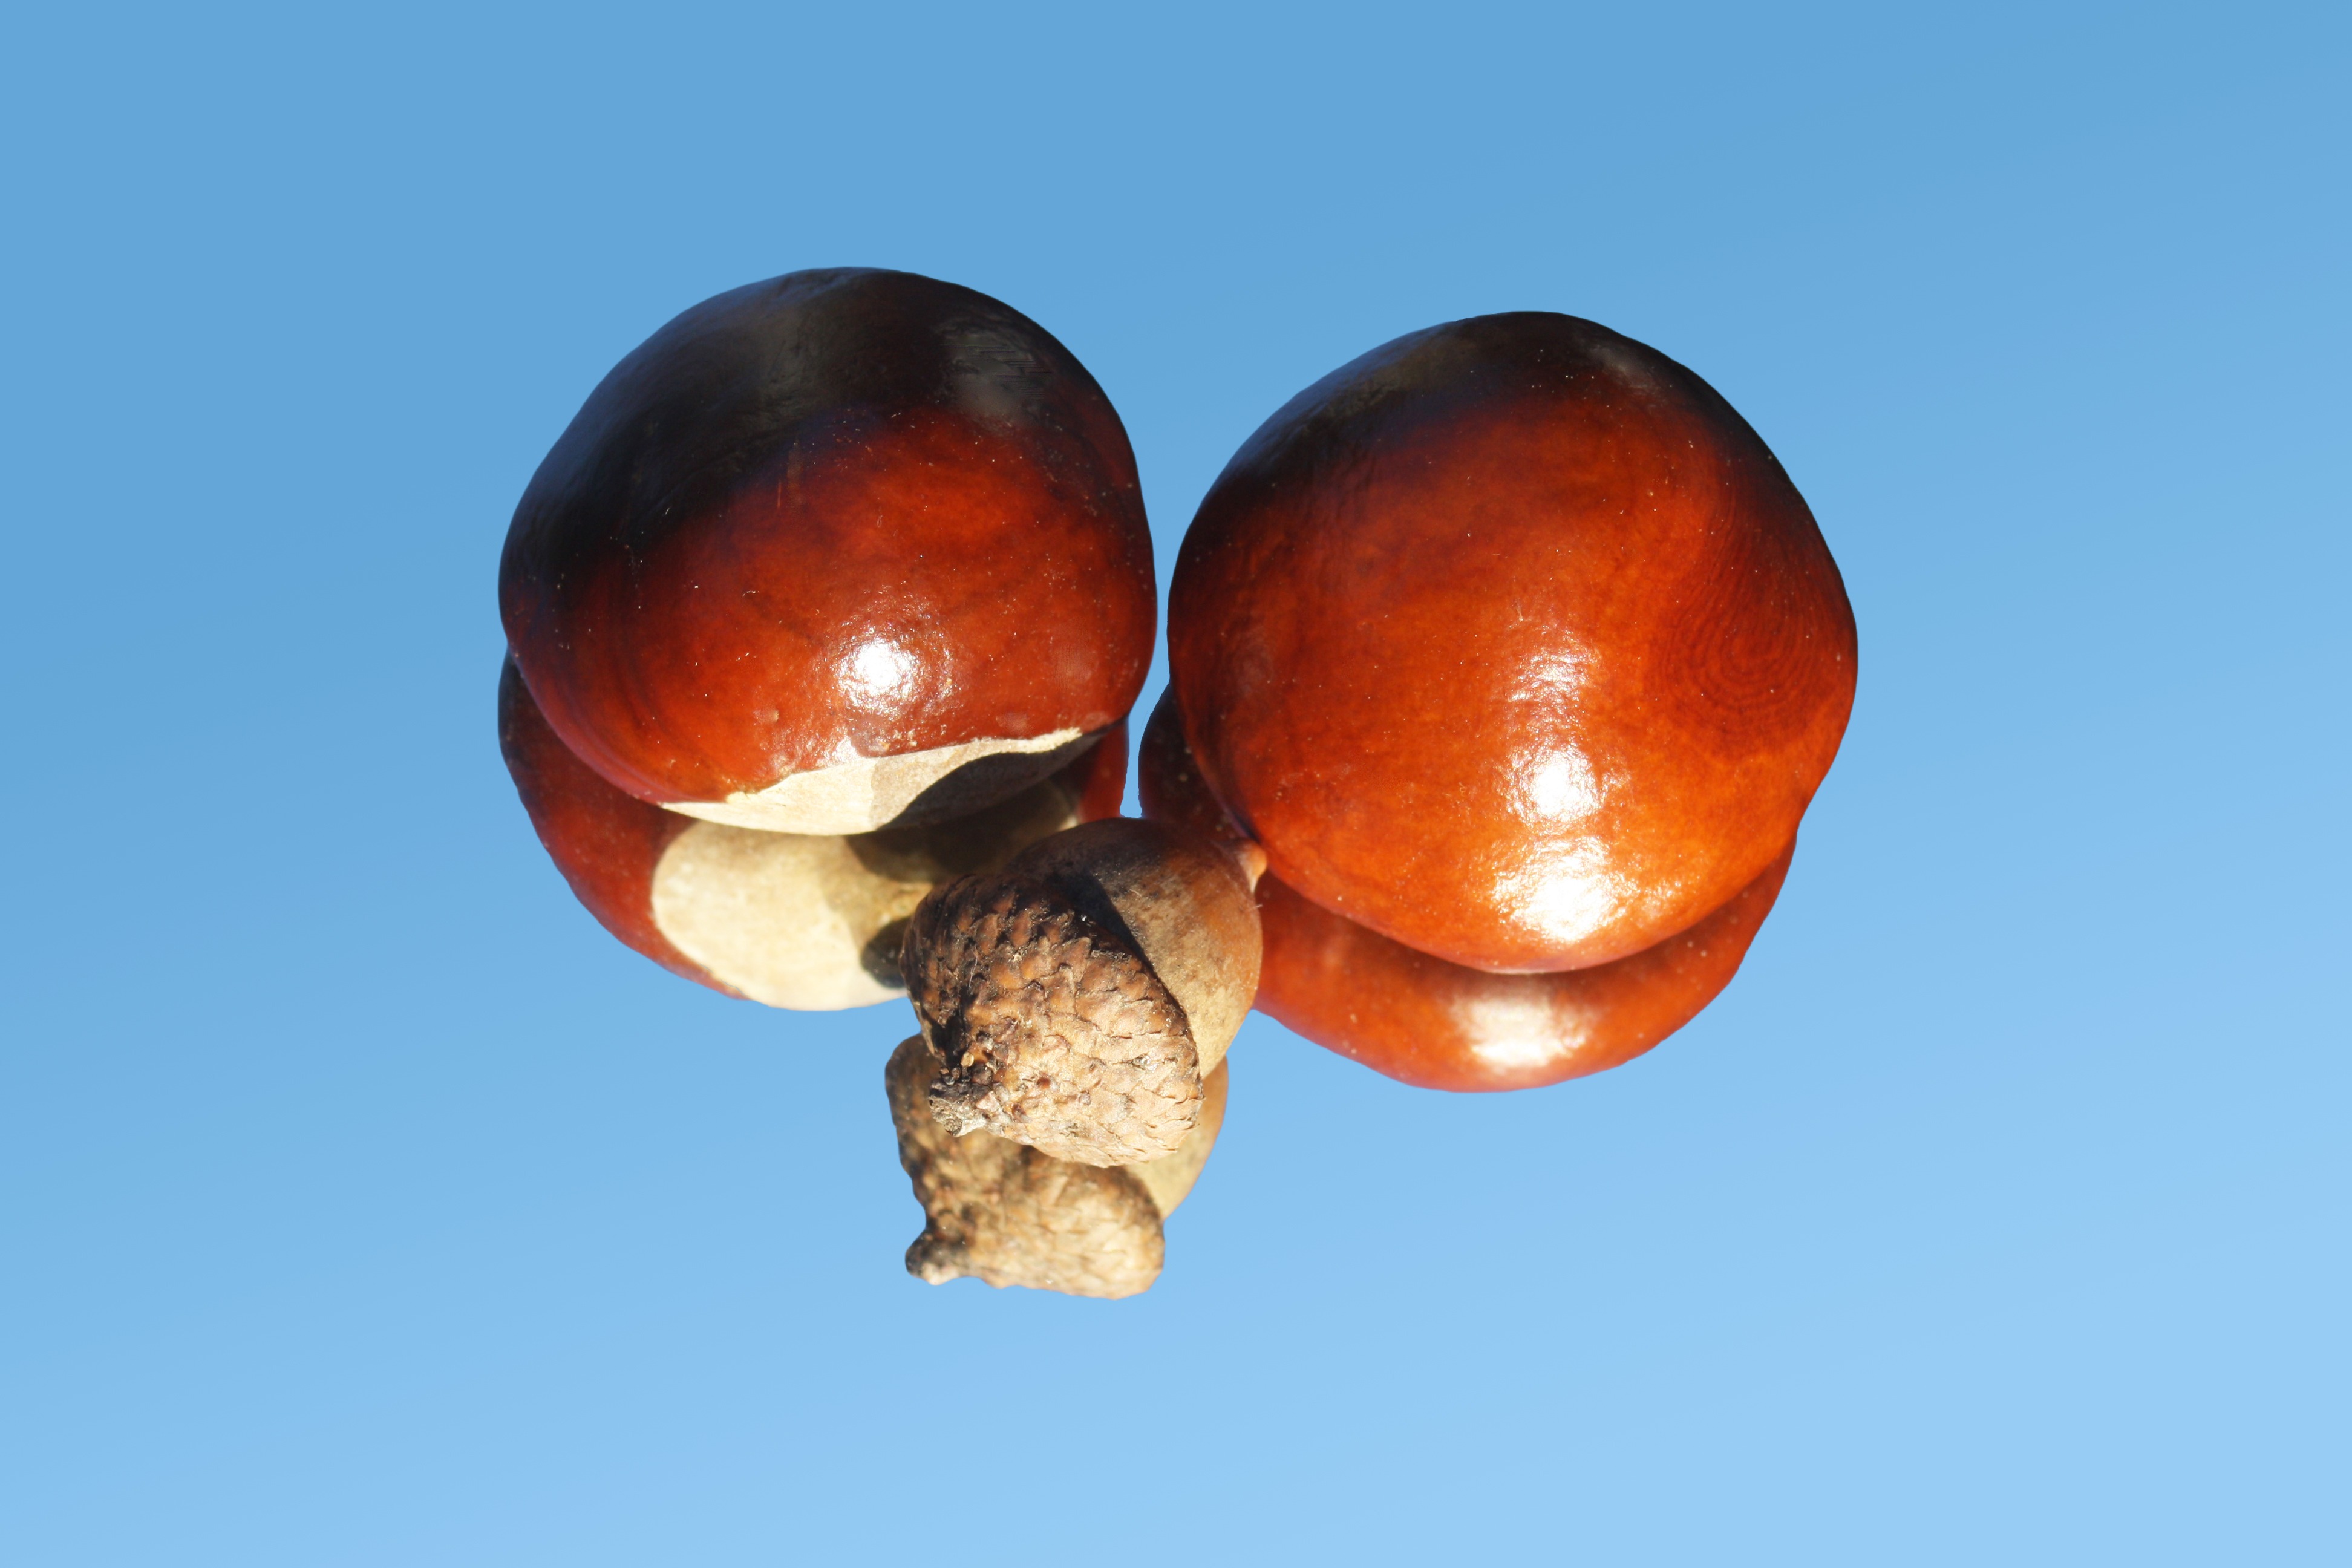
plant, fruit, flower, food, produce, toy, acorn, mirror, sphere, shiny, chestnut, macro photography, horse chestnut, flowering plant, land plant